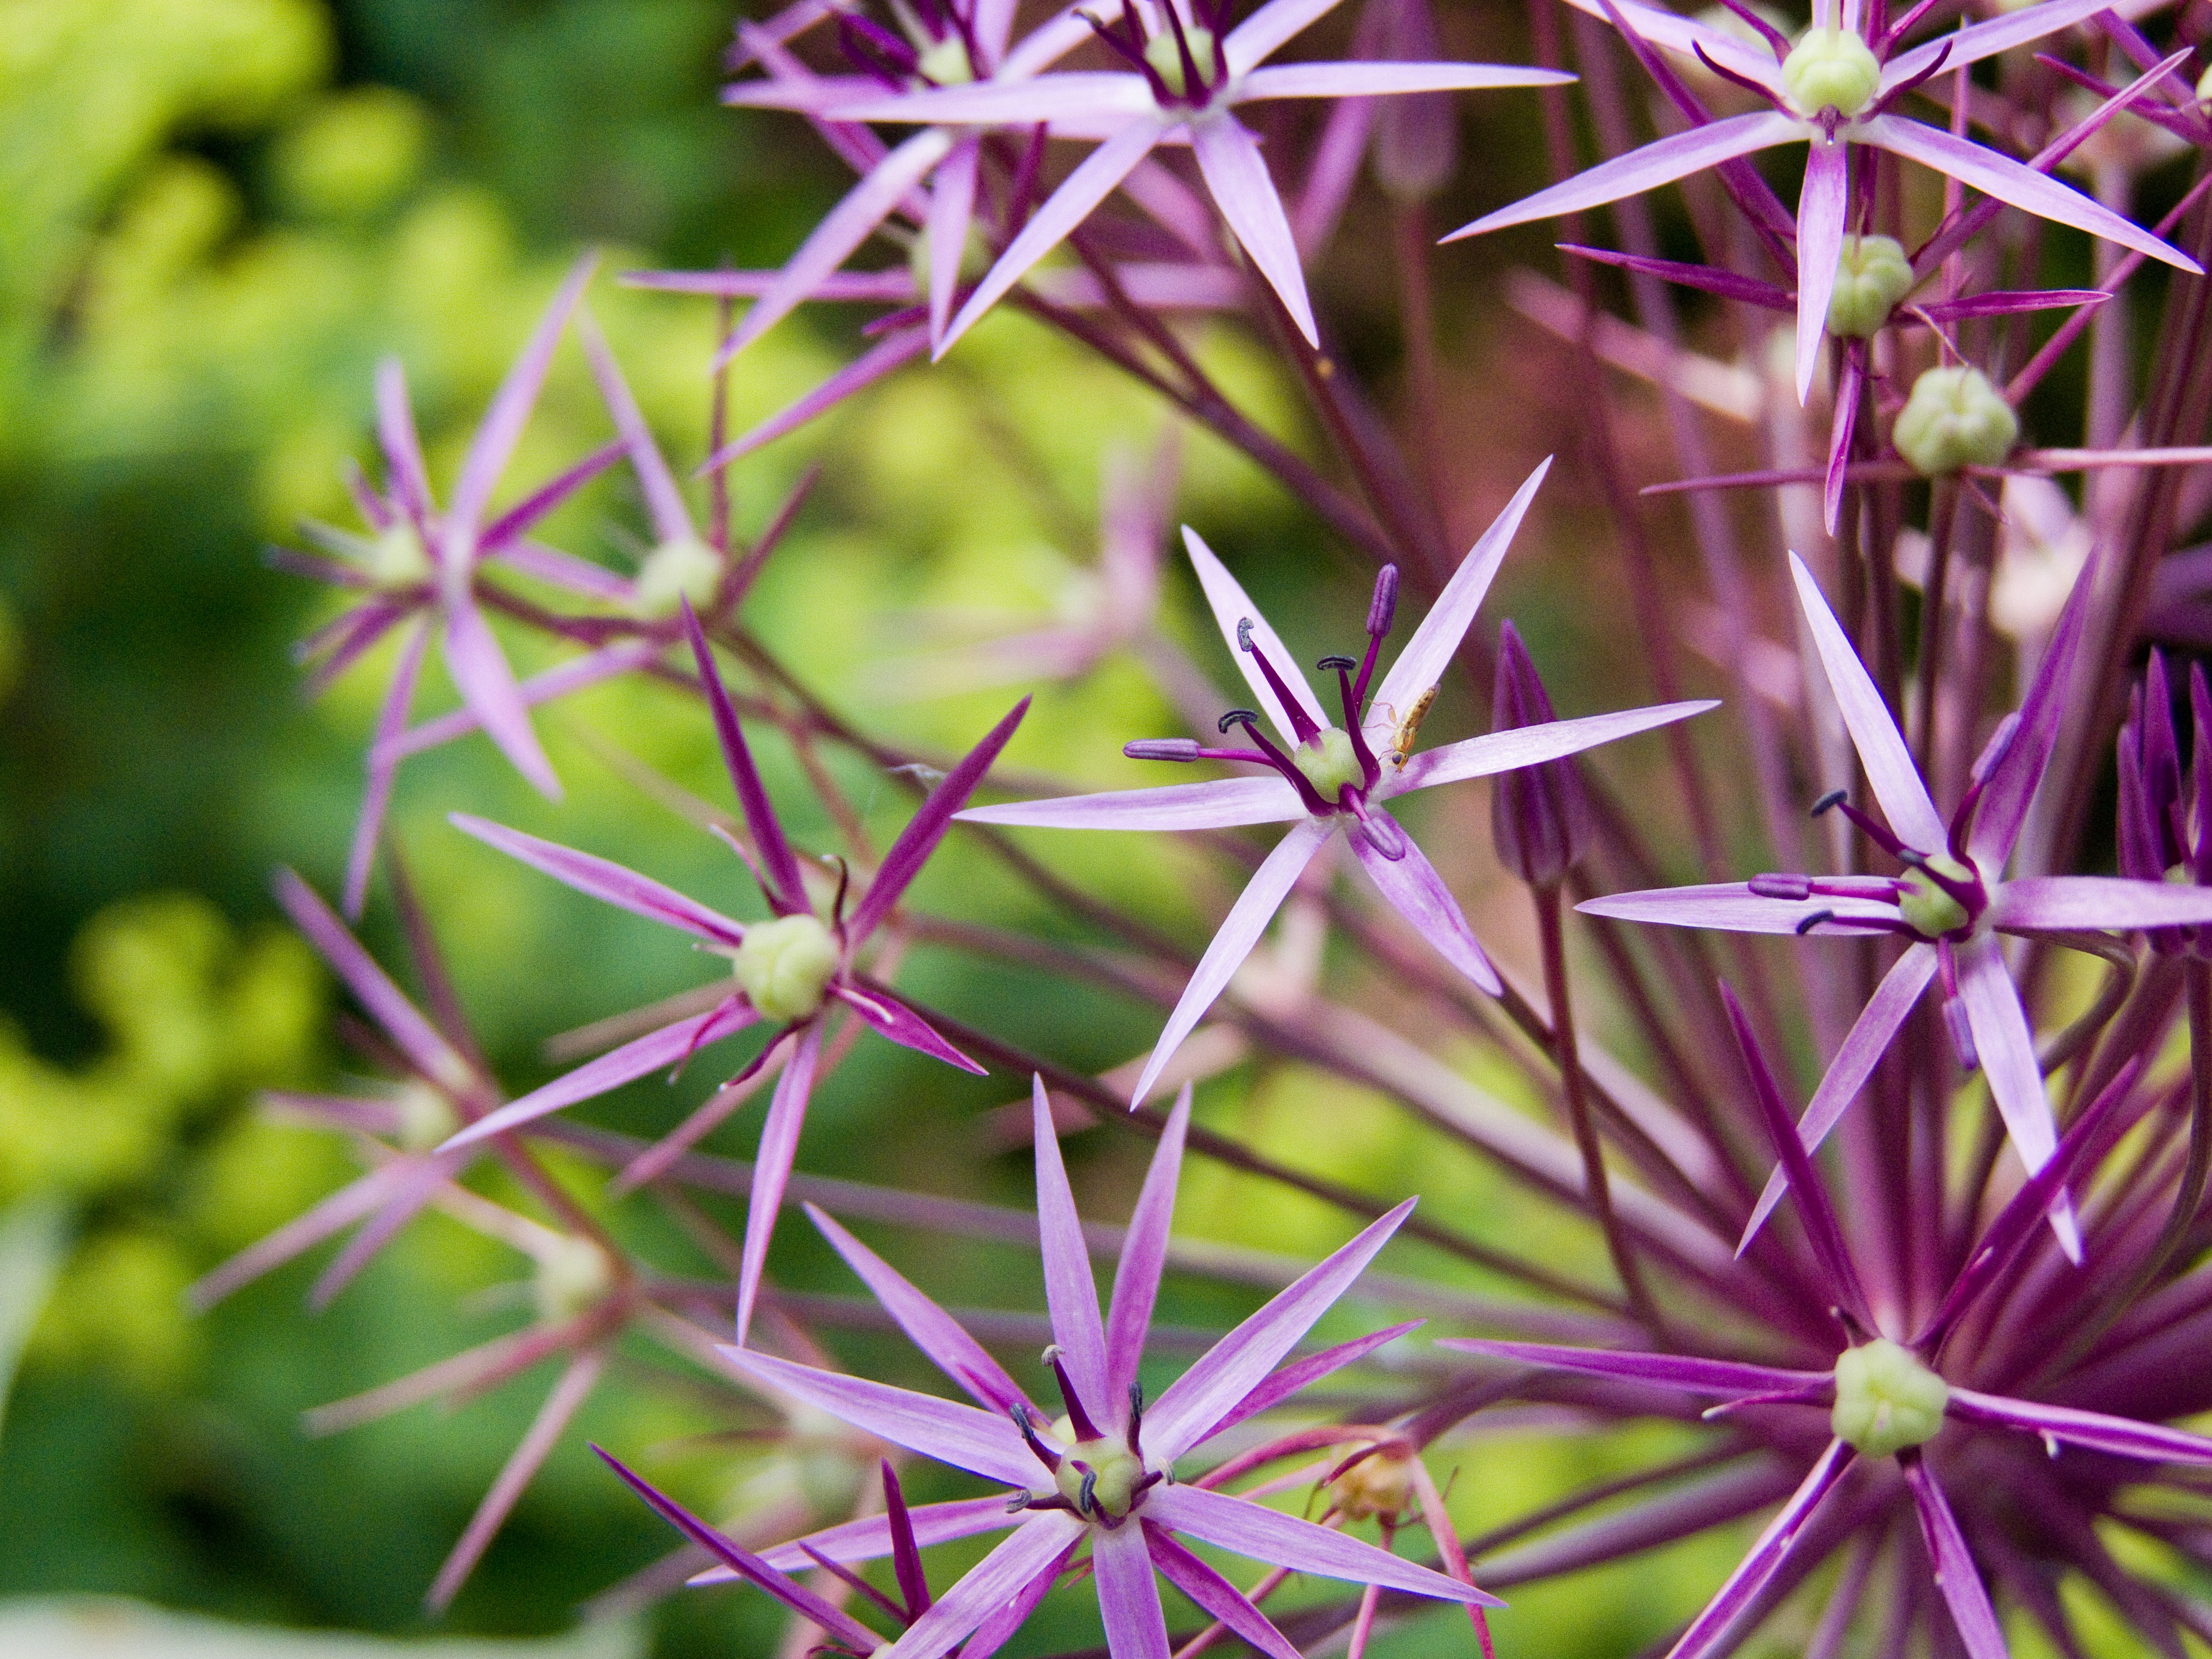
blossom, plant, flower, purple, petal, bloom, spring, botany, pink, flora, wildflower, allium, macro photography, garden plant, flowering plant, ornamental onion, land plant